Michael Frater

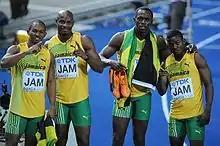
Frater (left) celebrating the world championship relay victory with his teammates

Frater ran the second leg for his MVP 4 × 100 m relay team at the Milo Western Relays held at the GC Foster College on 14 February. The team recorded a new meet record and world leading time of 38.72 s for the relay event.